USS Fife

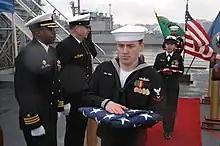
USS "Fife"s flags are removed during her decommissioning ceremony in February 2003.

On 6 March 1978 at the Ingalls Shipbuilding Division of Litton Industries in Pascagoula, Mississippi the keel was laid for USS "Fife", the 29th "Spruance"-class destroyer. Launched on 21 July 1979 and sponsored by Mrs. Nancy Fife Prior, daughter of the ship's namesake Admiral James Fife Jr., the ship was commissioned on 31 May 1980.